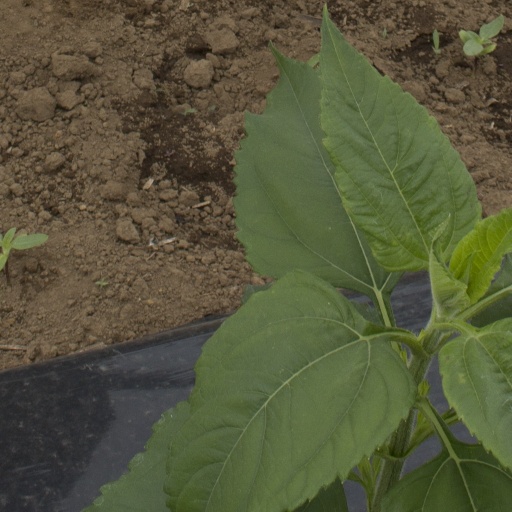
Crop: Jerusalem artichoke